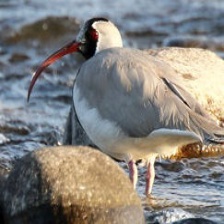
Species: IBISBILL
Scientific name: IBIDORHYNCHA STRUTHERSII